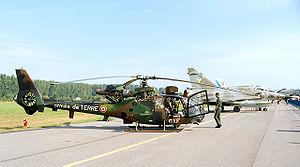
La Gazelle est un hélicoptère léger polyvalent de construction métallique conçu dans la deuxième moitié des années 1960 par Sud-Aviation et produit en série à partir du début des années 1970 par la Société nationale industrielle aérospatiale en collaboration avec Westland Helicopters. Déclinée en deux versions commerciales principales, la majeure partie de sa production fut destinée aux armées